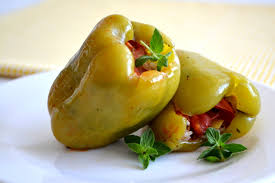
Yemek: biber_dolmasi